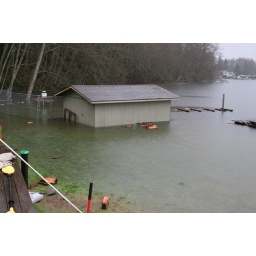
The boat house is in more than 3 feet of water. My campfire firewood is floating away.....